Chiprovtsi

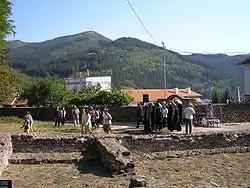
Ruins of the 15th-century Roman Catholic Cathedral of Saint Mary

It is known that the area around Chiprovtsi has been inhabited since the time of the Thracians and later the Roman Empire, when the local metal deposits were exploited. According to historian V. Velkov, the valley of the Ogosta was inhabited by Thracians since the early 1st millennium BC. According to ancient accounts, the area was populated by the Thracian tribe of the Triballi or a related group of Thracians. The Romans conquered what is today the Bulgarian northwest after 29 BC and consolidated their authority in the region under Emperor Trajan (98–117). There are remains of Roman fortifications around Chiprovtsi, such as the Latin Fortress ruins in the Kula area, where coins dating to the reigns of Marcus Aurelius (161–180) and Commodus (180–192) have been unearthed, and the Big Ruins south of the town. The gold, silver, lead, copper and iron mines brought sizable revenue to the Romans, who took good care to protect these from barbarian attacks.